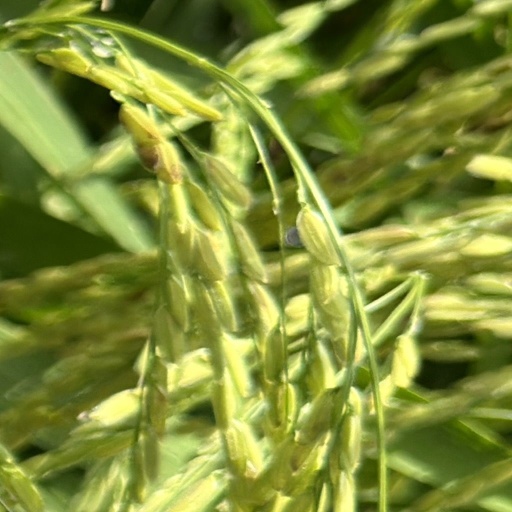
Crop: rice